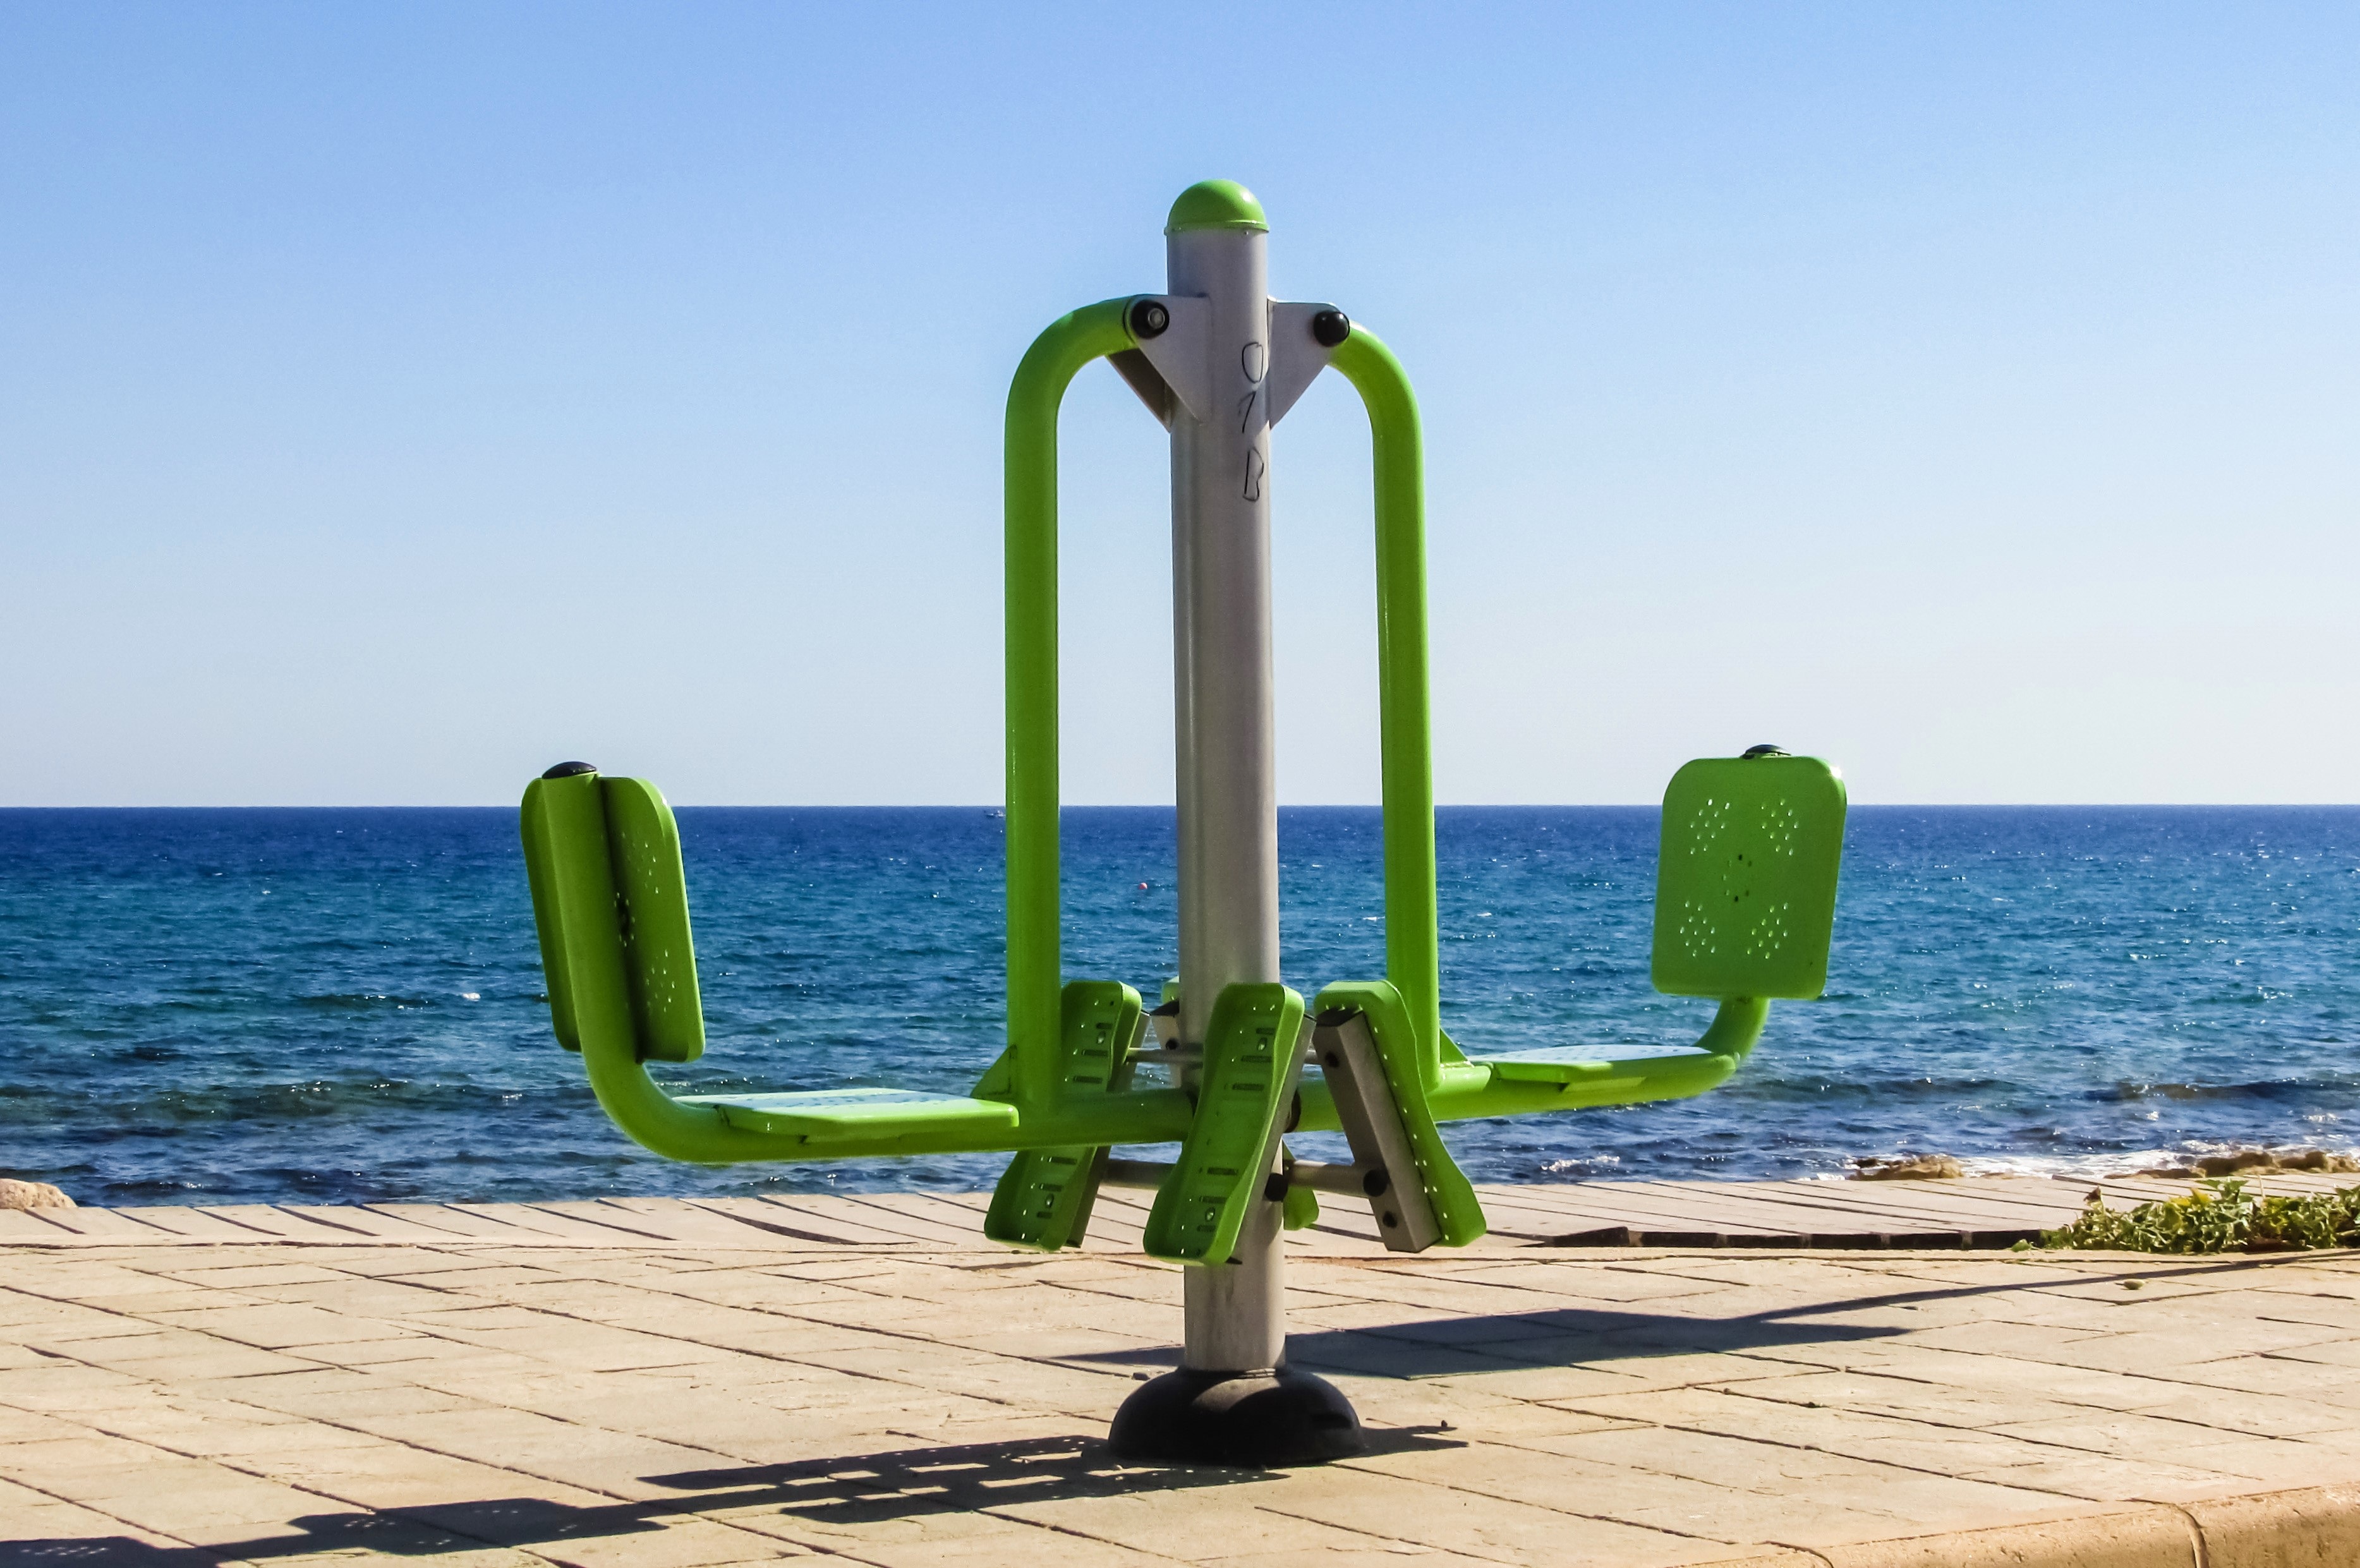
beach, sea, coast, outdoor, ocean, shore, wind, vacation, equipment, exercise, gym, cyprus, ayia napa, outdoor gym, arecales